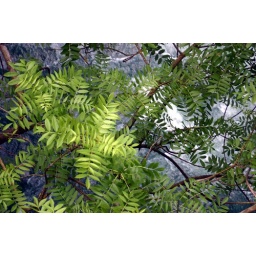
tree over troubled water